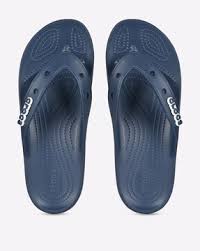
Label: Clog